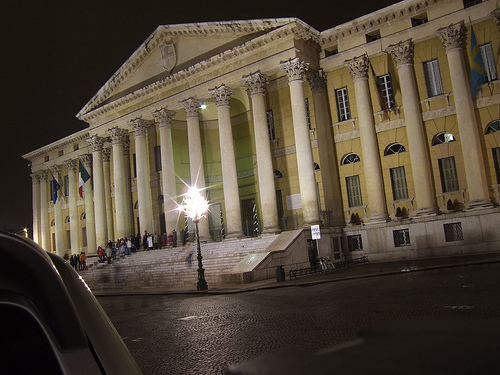
Label: not_food